A Girl Named Zippy

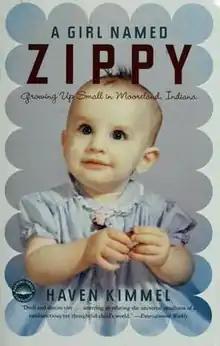

A Girl Named Zippy is a memoir by Haven Kimmel. This memoir describes the childhood of the author who grew up in the 1960s in the small town of Mooreland, Indiana. The title is taken from the author's nickname "Zippy" which her father gave her to describe her zipping around the house.